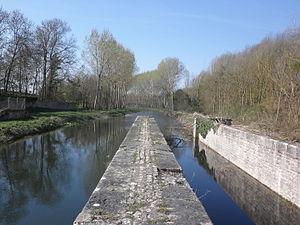
La Dive, appelée quelquefois « Dive du Nord » est une rivière française qui coule dans les départements de la Vienne, des Deux-Sèvres et de Maine-et-Loire, dans les régions Pays de la Loire et Nouvelle-Aquitaine. C'est un affluent du Thouet en rive droite, donc un sous-affluent de la Loire.